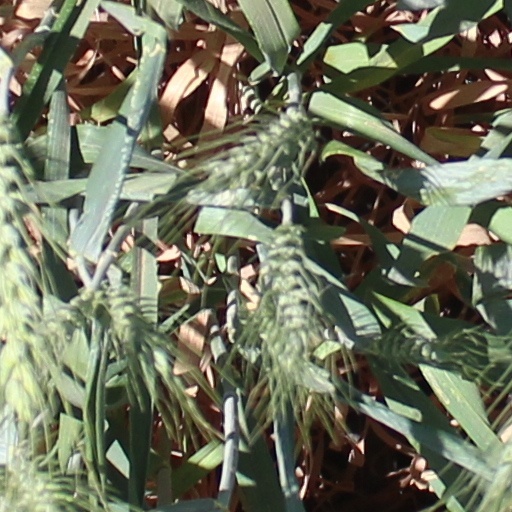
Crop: wheat